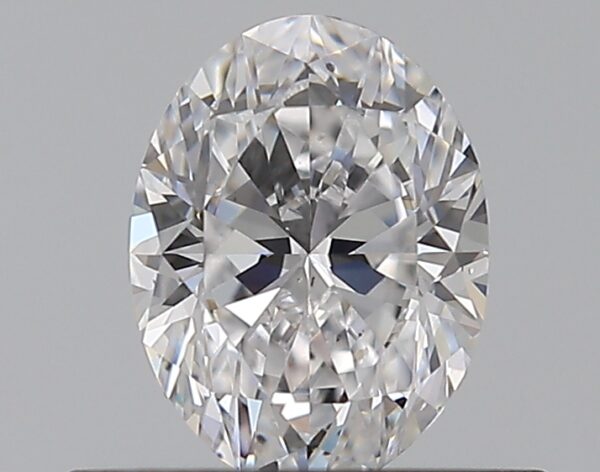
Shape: oval
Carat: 0.5
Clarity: VS2
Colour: D
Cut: VG
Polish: EX
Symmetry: VG
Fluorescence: N
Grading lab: GIA
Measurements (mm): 5.88 x 4.42 x 2.88